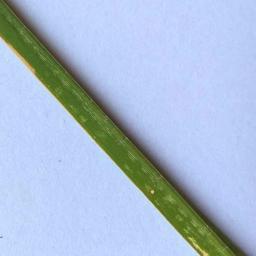
Label: Rice___Leaf_Blast